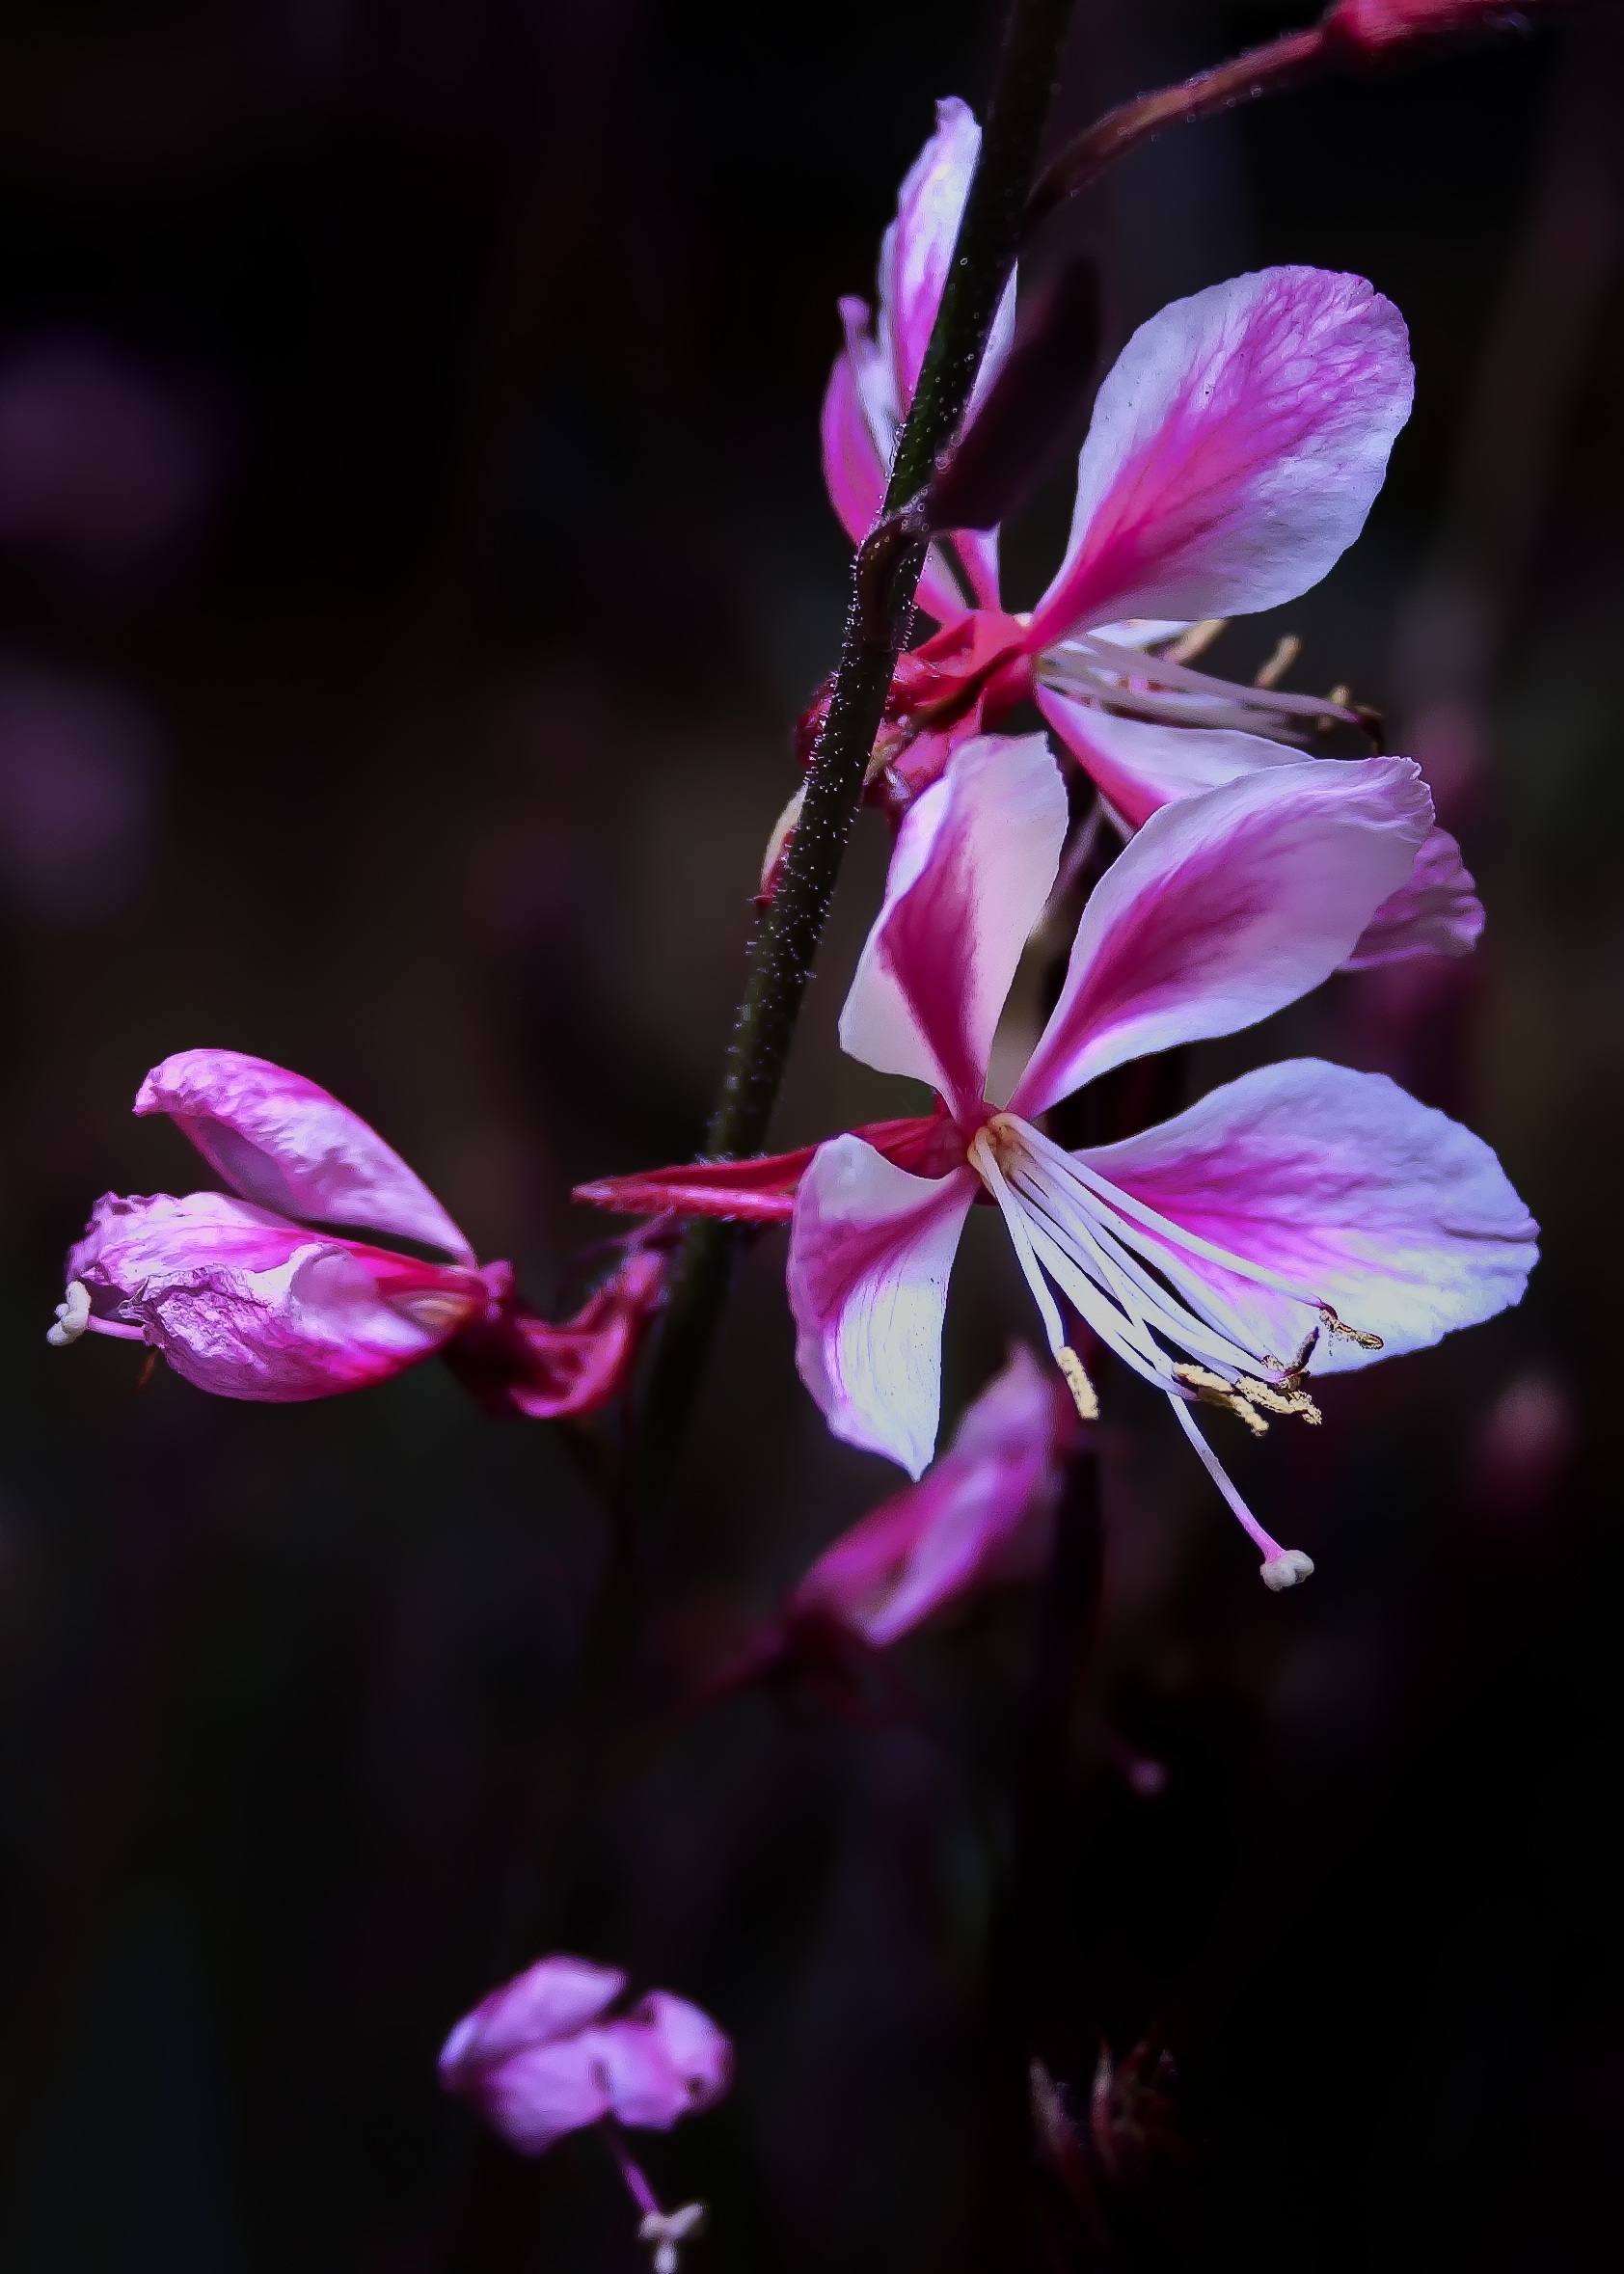
nature, blossom, plant, white, photography, leaf, flower, purple, petal, bloom, spring, red, botany, pink, close, flora, wild flower, wildflower, close up, wild flowers, shrub, violet, lily, macro photography, white flowers, flowering plant, plant stem, land plant